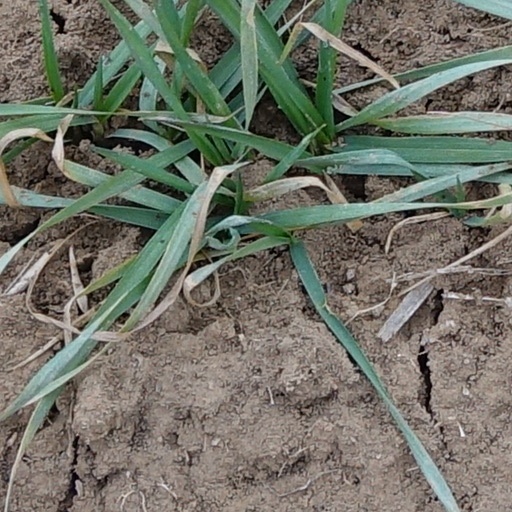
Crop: wheat